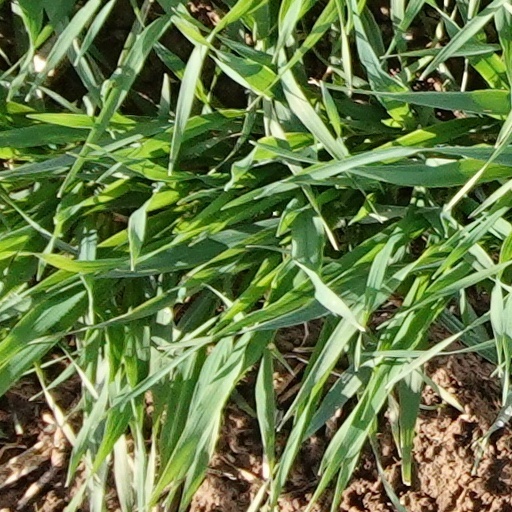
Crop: wheat